Pontifical Oriental Institute

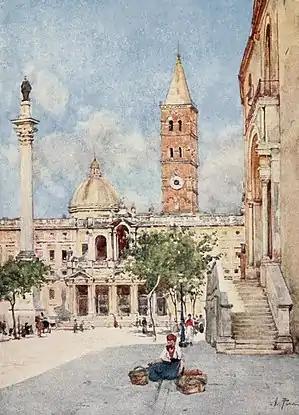
Santa Maria Maggiore by Alberta Pisa (1905)

The Orientale’s first provisional seat was in the immediate vicinity of the Vatican, in the Palazzo dei Convertendi, Piazza Scossacavalli, which later had to give way to Via della Conciliazione. The Institute was briefly re-located to the current premises of the Pontifical Biblical Institute, in via della Pilotta, 25, Rome until 1926 when it settled into its permanent seat at Piazza di Santa Maria Maggiore, 7. Of all churches in Rome, the Basilica of St. Mary Major in the same square is the one which evokes the East most closely. Its famous mosaics were executed under Pope Sixtus III (432-440) to celebrate the third ecumenical council of Ephesus (431), which, by emphasizing that Jesus Christ is one person, brought out as a consequence that Mary, his Mother, is the Mother of God, or the Theotokos, as the Greeks call her. As the Basilica prides itself on having the relics of the crib, it is thus liturgically known as “ad Praesepe”, the Church of the Crib. Here, moreover, in the late 860s the apostles of the Slavs, Saints Cyril and Methodius, deposited their liturgy books, an indication that now, after the pope’s approval, one could celebrate the liturgy in Church Slavonic. In a side street opposite against the Orientale there is the Basilica of Santa Prassede, with its Carolingian mosaics attesting Pope St Pascal I’s revulsion against the iconoclasm which at the time of the construction of the Basilica (817) had resumed in the East. Nearby, there is a marble slab reminding us that St Cyril, St Methodius’ brother, died there in 869. As part of the complex of the block where the Orientale is there is the church of St. Anthony the Great (S. Antonio Abate), of whom all Easterners are particularly fond. He is also popular in Rome, where people still recall the times when the blessing of the animals took place in this church. Ever since the creation of the Pontifical Russian College in 1929, known as the Russicum, by Pius XI (1921-1939), the church has been run by Jesuits living in the college. In many ways, therefore, the position of the Orientale is ideal.